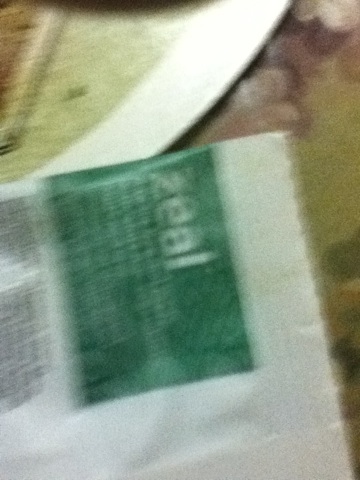Question: What kind of dog food is this please?
Answer: unanswerable